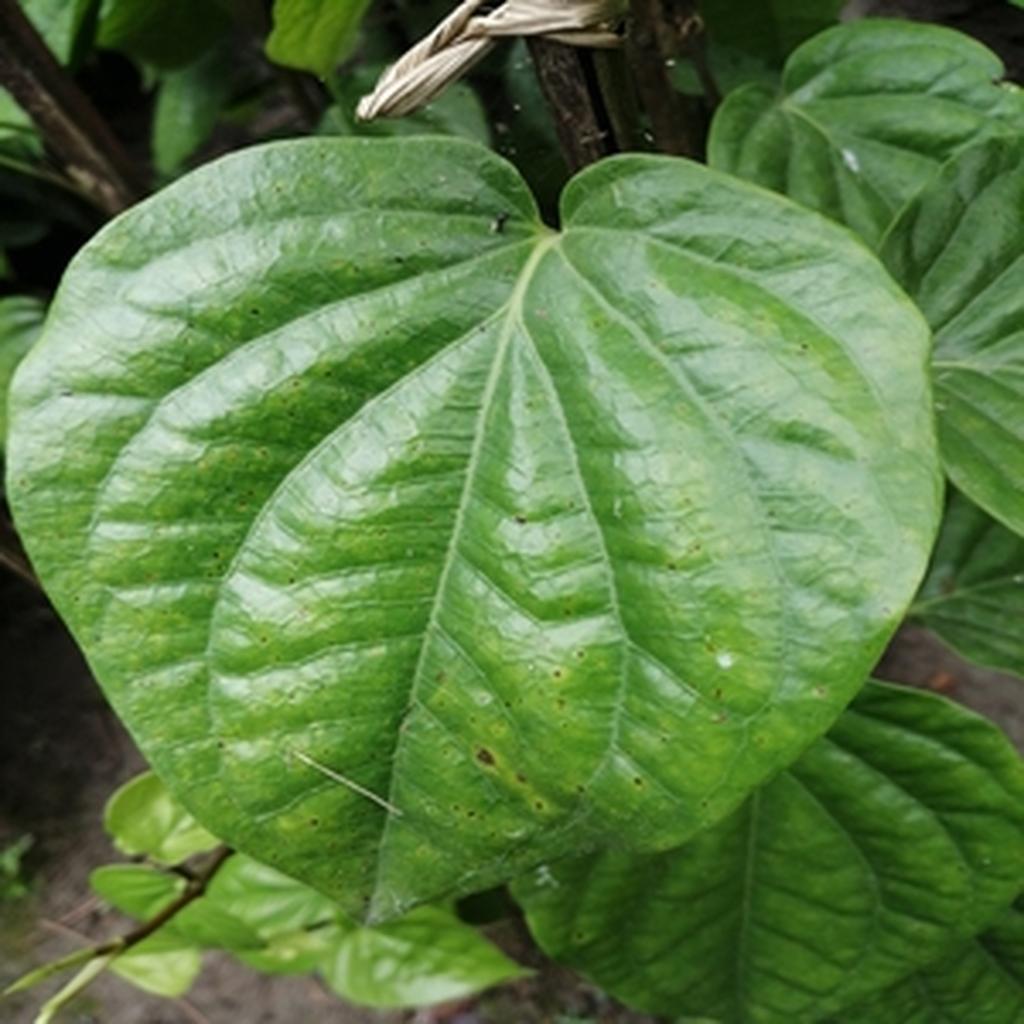
Label: Leaf_Spot